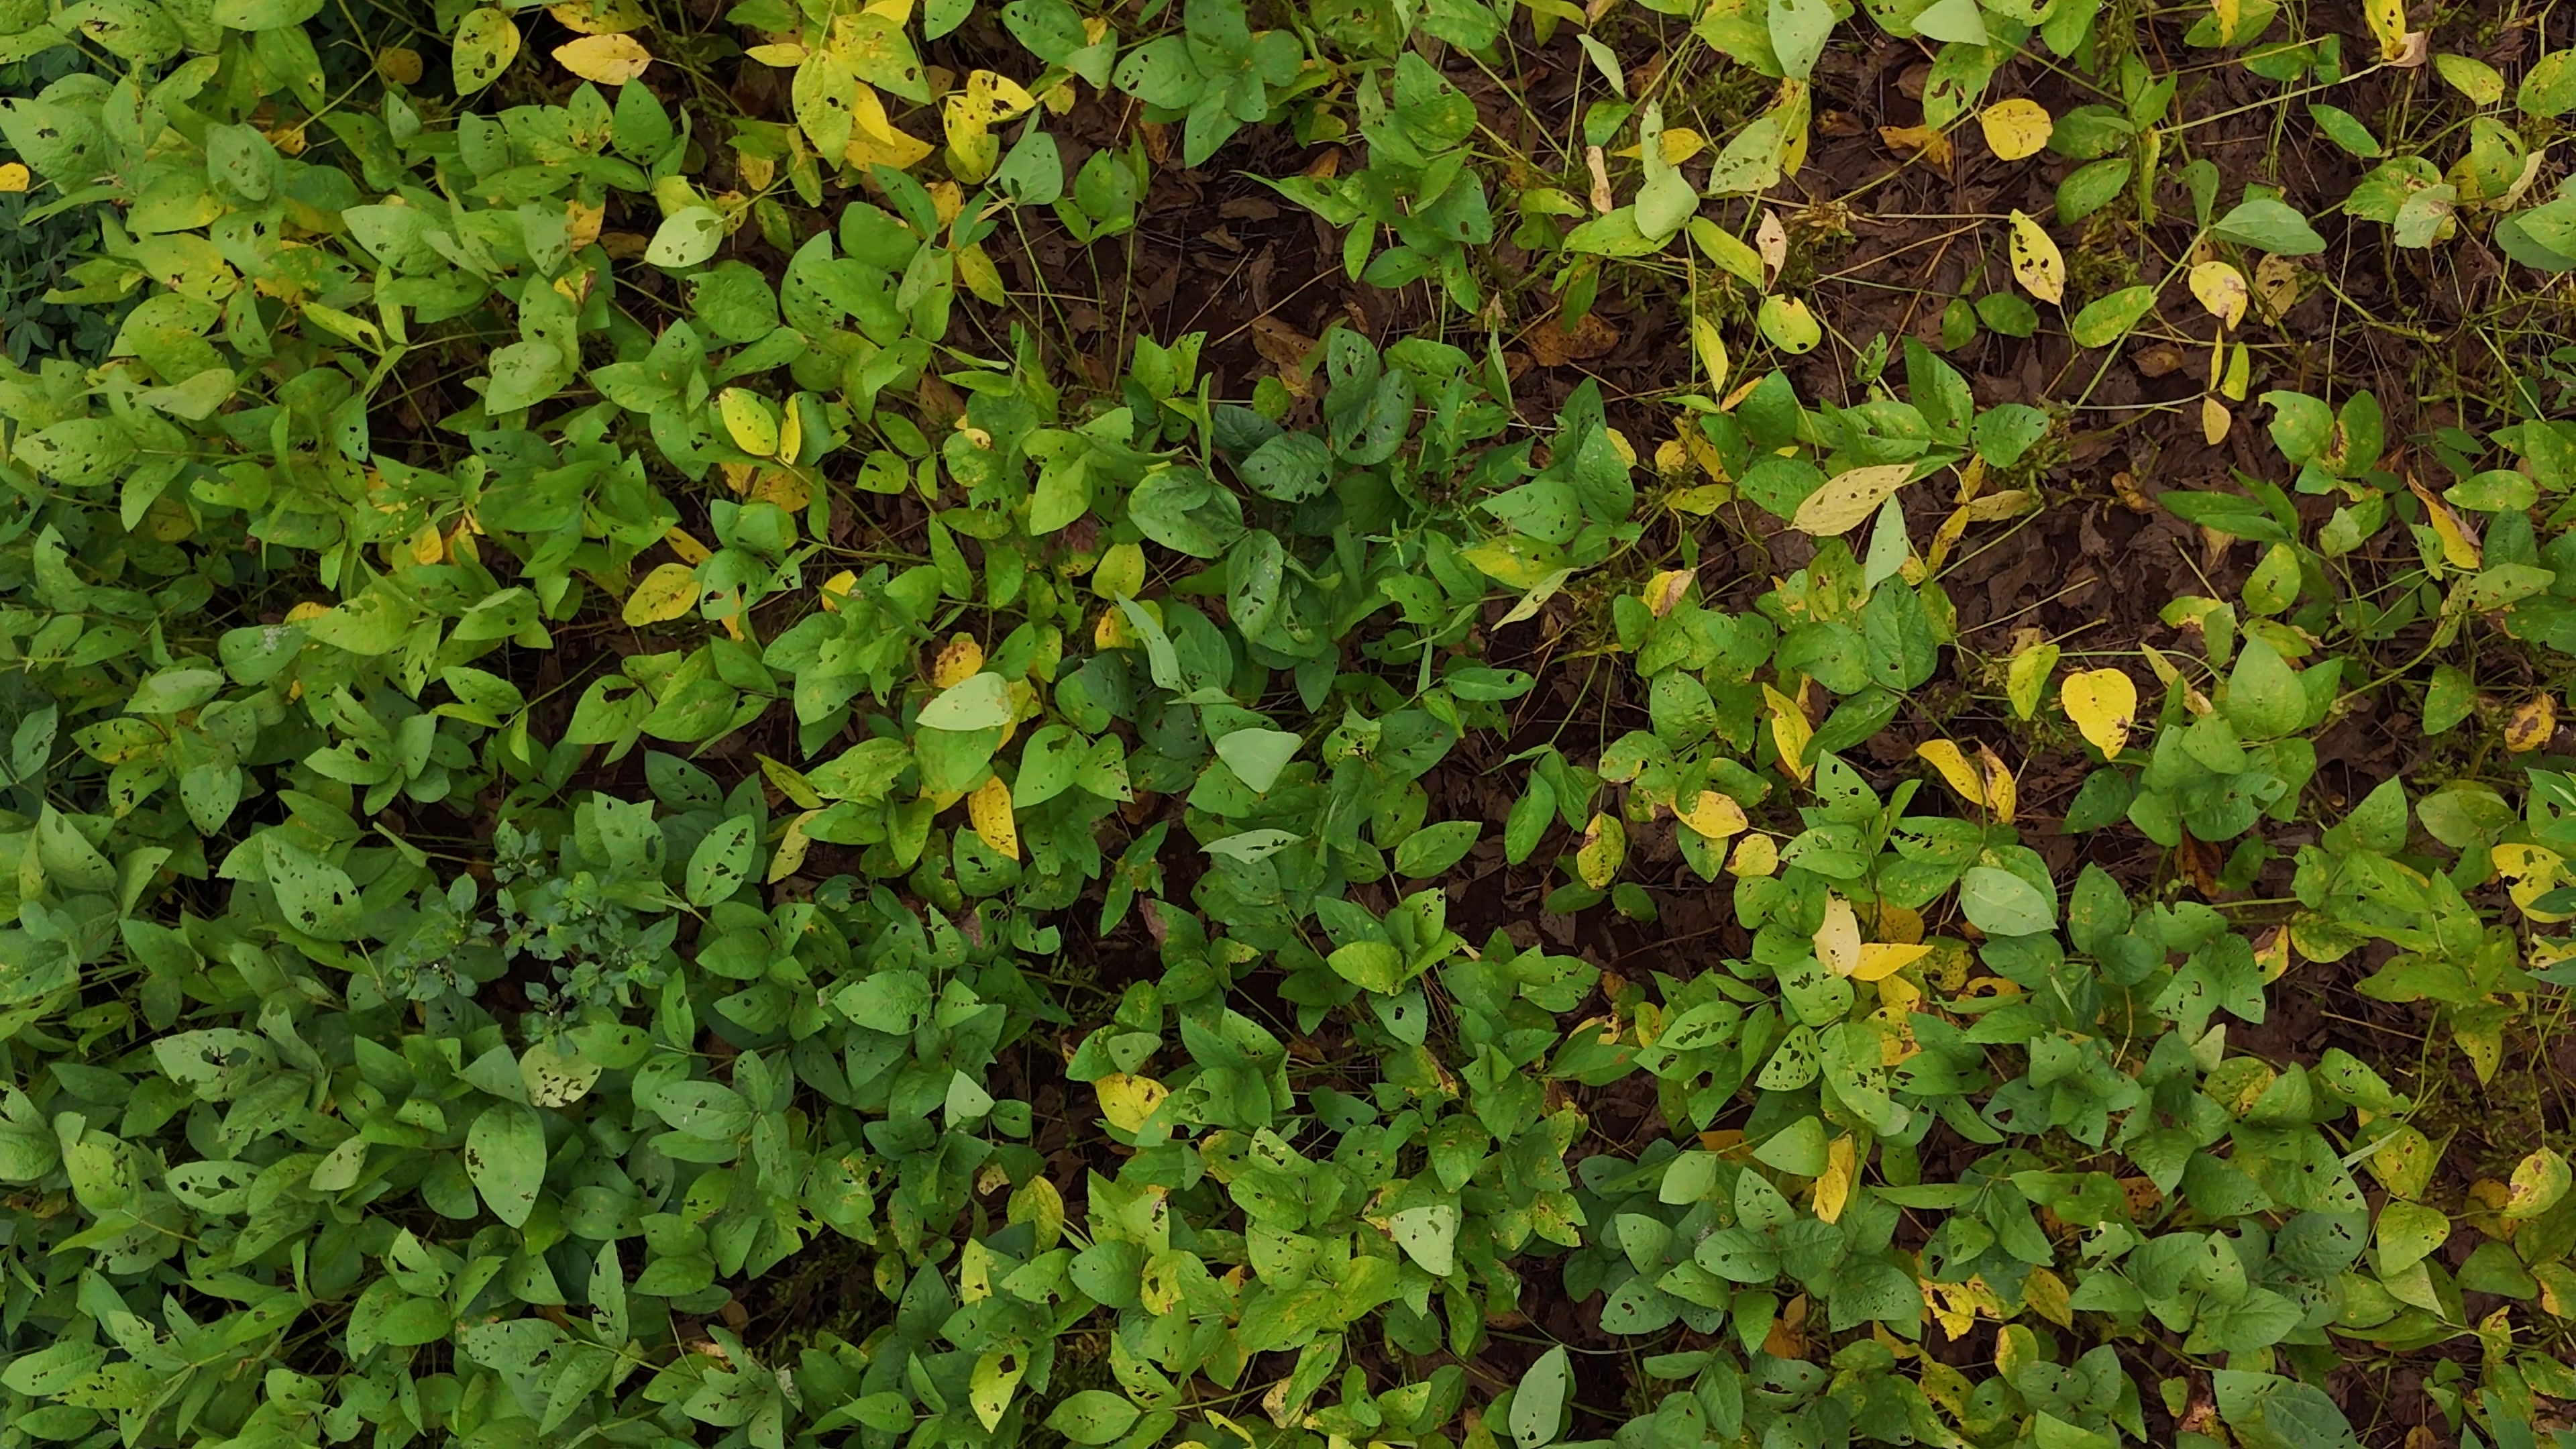
Label: Rust